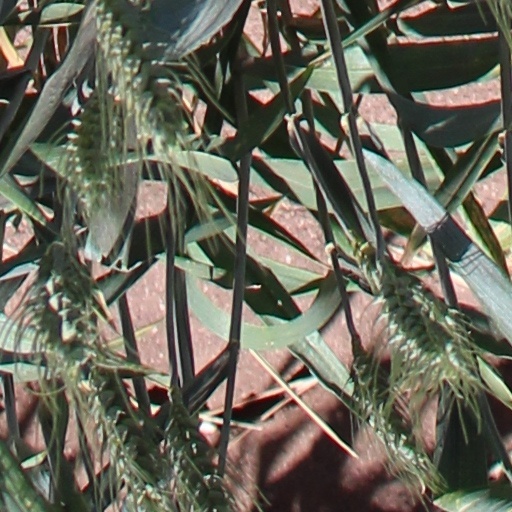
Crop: wheat